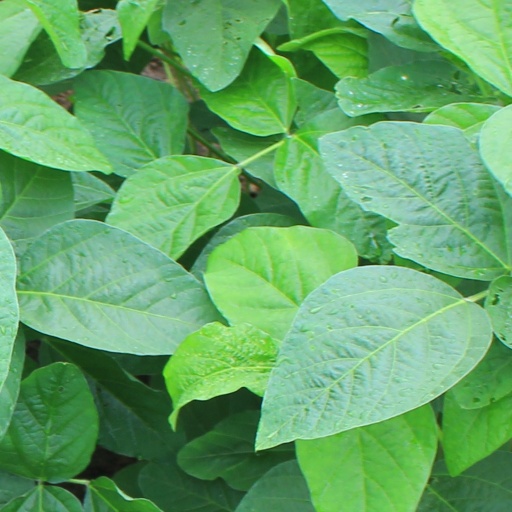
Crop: soybean